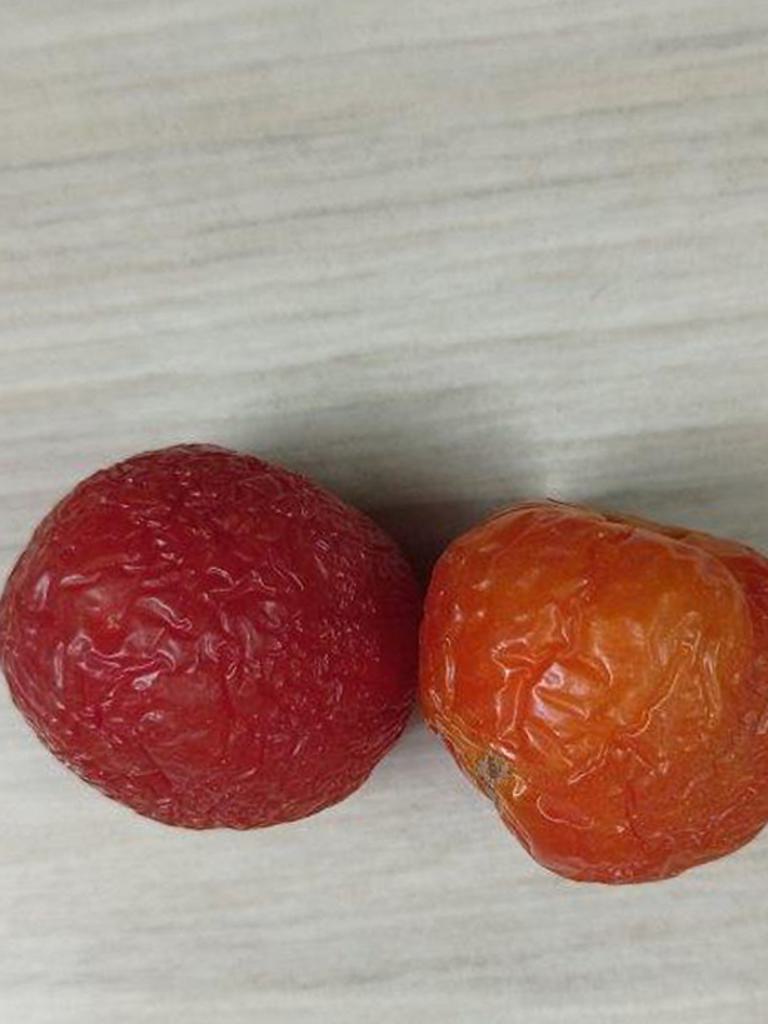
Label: Rotten